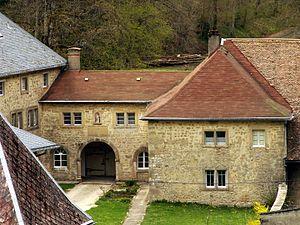
Vue des bâtiments de la chartreuse de Portes